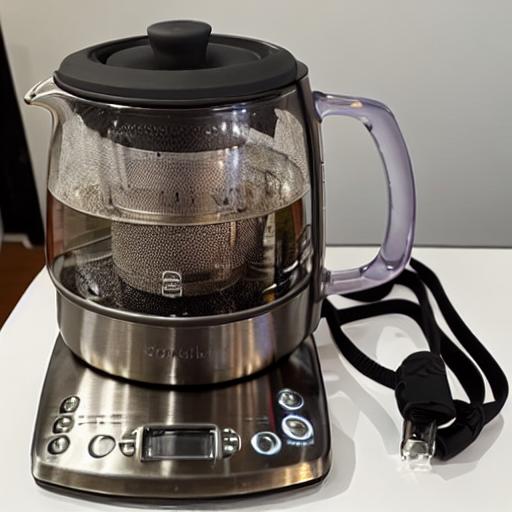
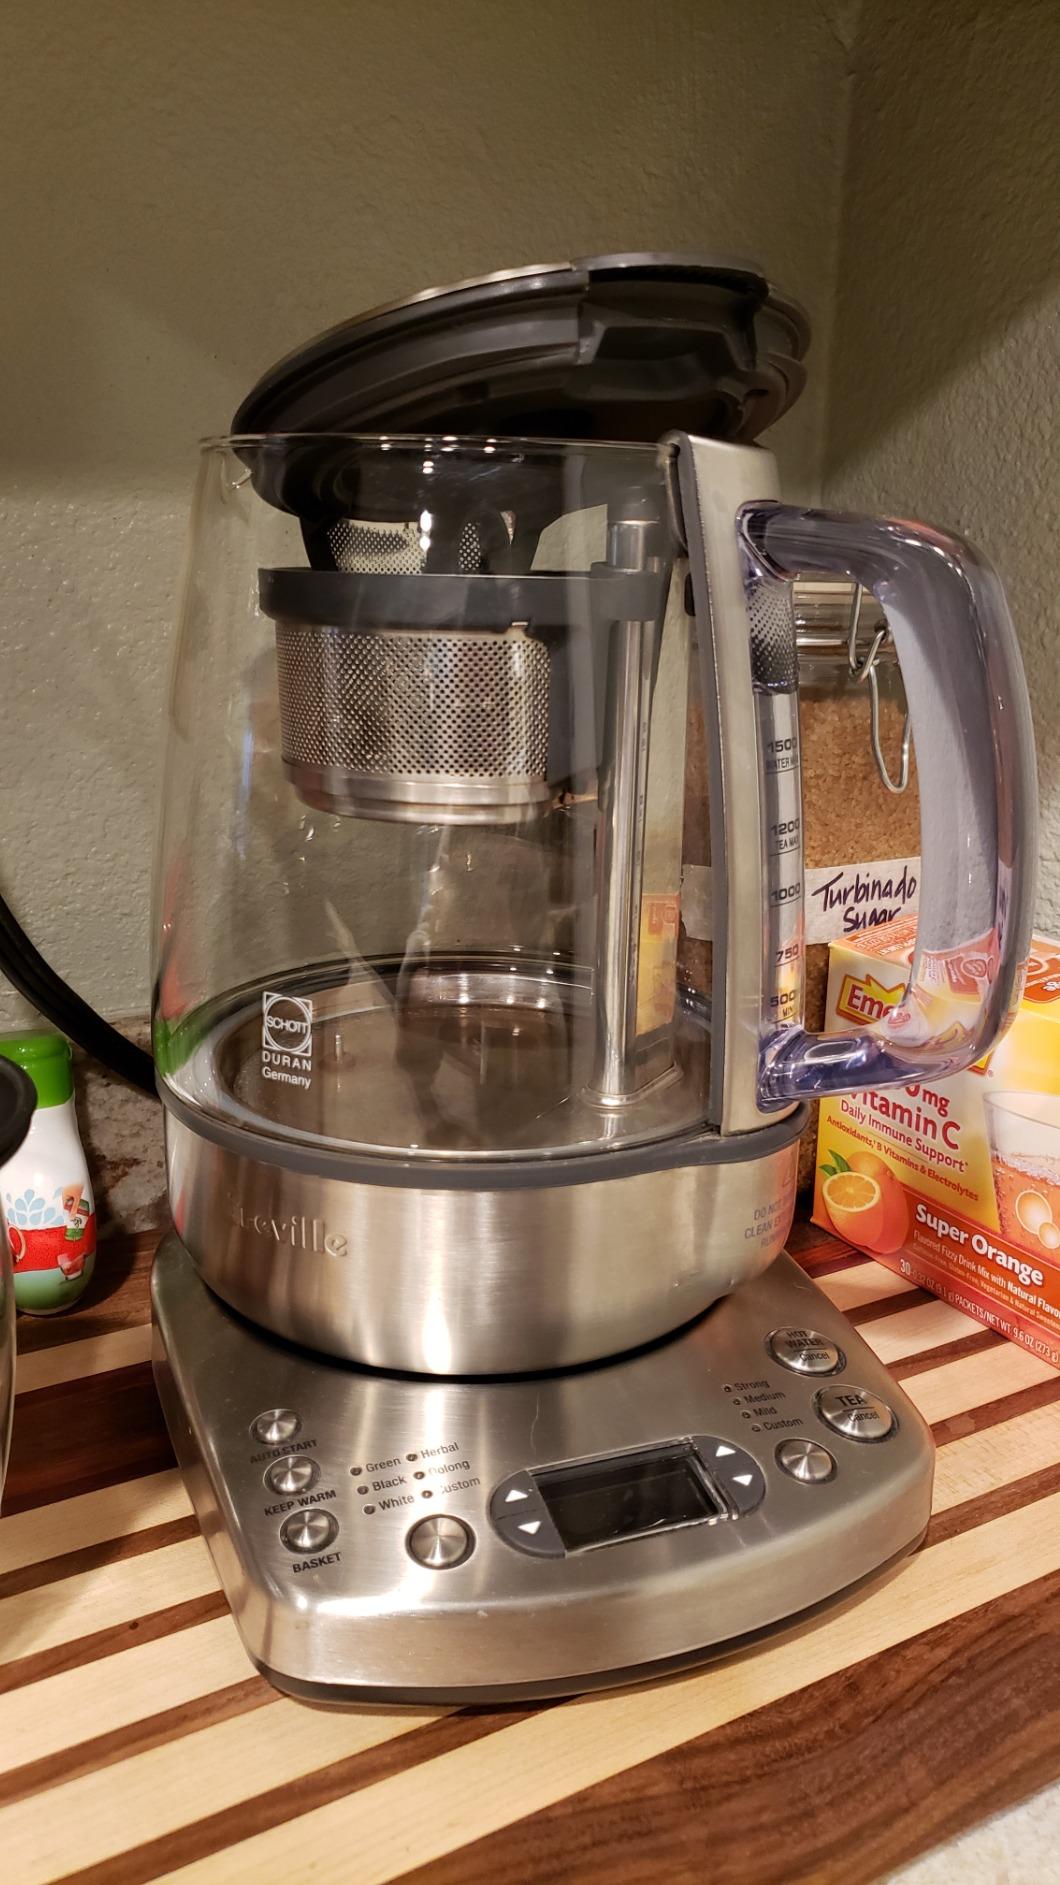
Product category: items_tea
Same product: no